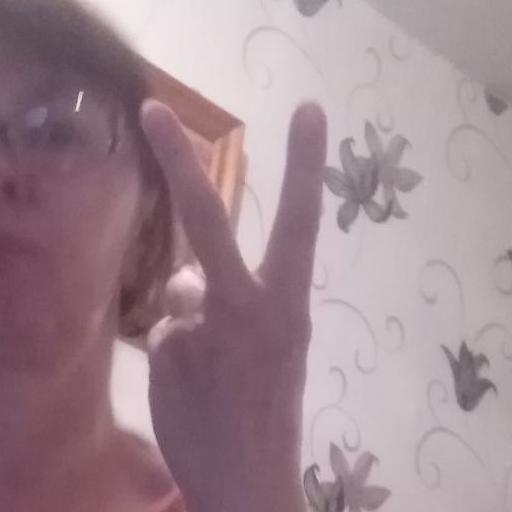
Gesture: peace_inverted